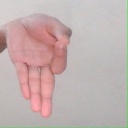
अक्षर: ज्ञ